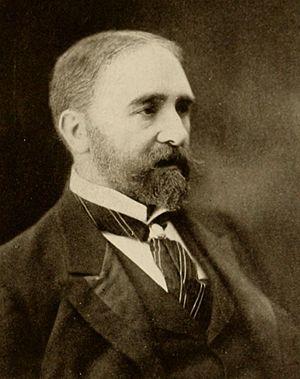
Samuel Luke Fildes est un peintre et illustrateur britannique. Né à Liverpool le 3 octobre 1843, il est mort le 28 février 1927 à Londres.